Miller–Claytor House

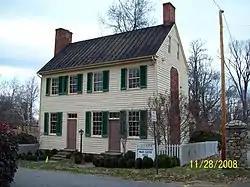
Miller–Claytor House (Front View), Lynchburg VA, November 2008

Miller–Claytor House is a historic home located at Riverside Park in Lynchburg, Virginia. It is a two-story, white framed structure, sheathed with beaded weatherboards. It is believed to be the fourth house erected in the new town in 1791, and is probably the oldest extant Lynchburg dwelling. In 1936, the imminent demolition of the house led to the formation of the Lynchburg Historical Society and the subsequent removal of the house to its present site.